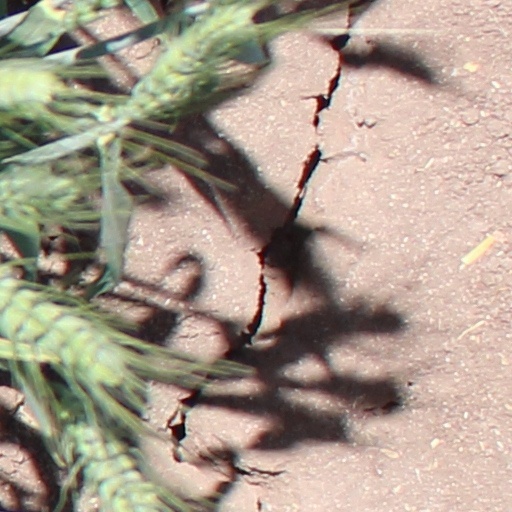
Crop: wheat